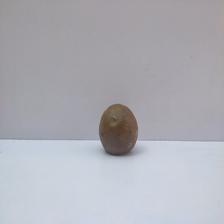
Size: Spoiled